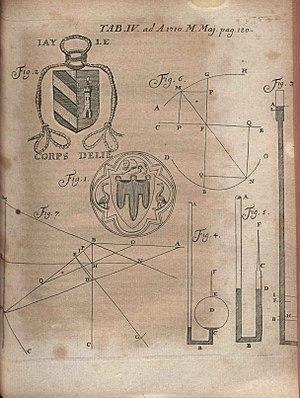
Étienne Baluze, né à Tulle le 24 novembre 1630 et mort à Paris le 20 juillet 1718, est un patristicien, historiographe, bibliothécaire et juriste français.